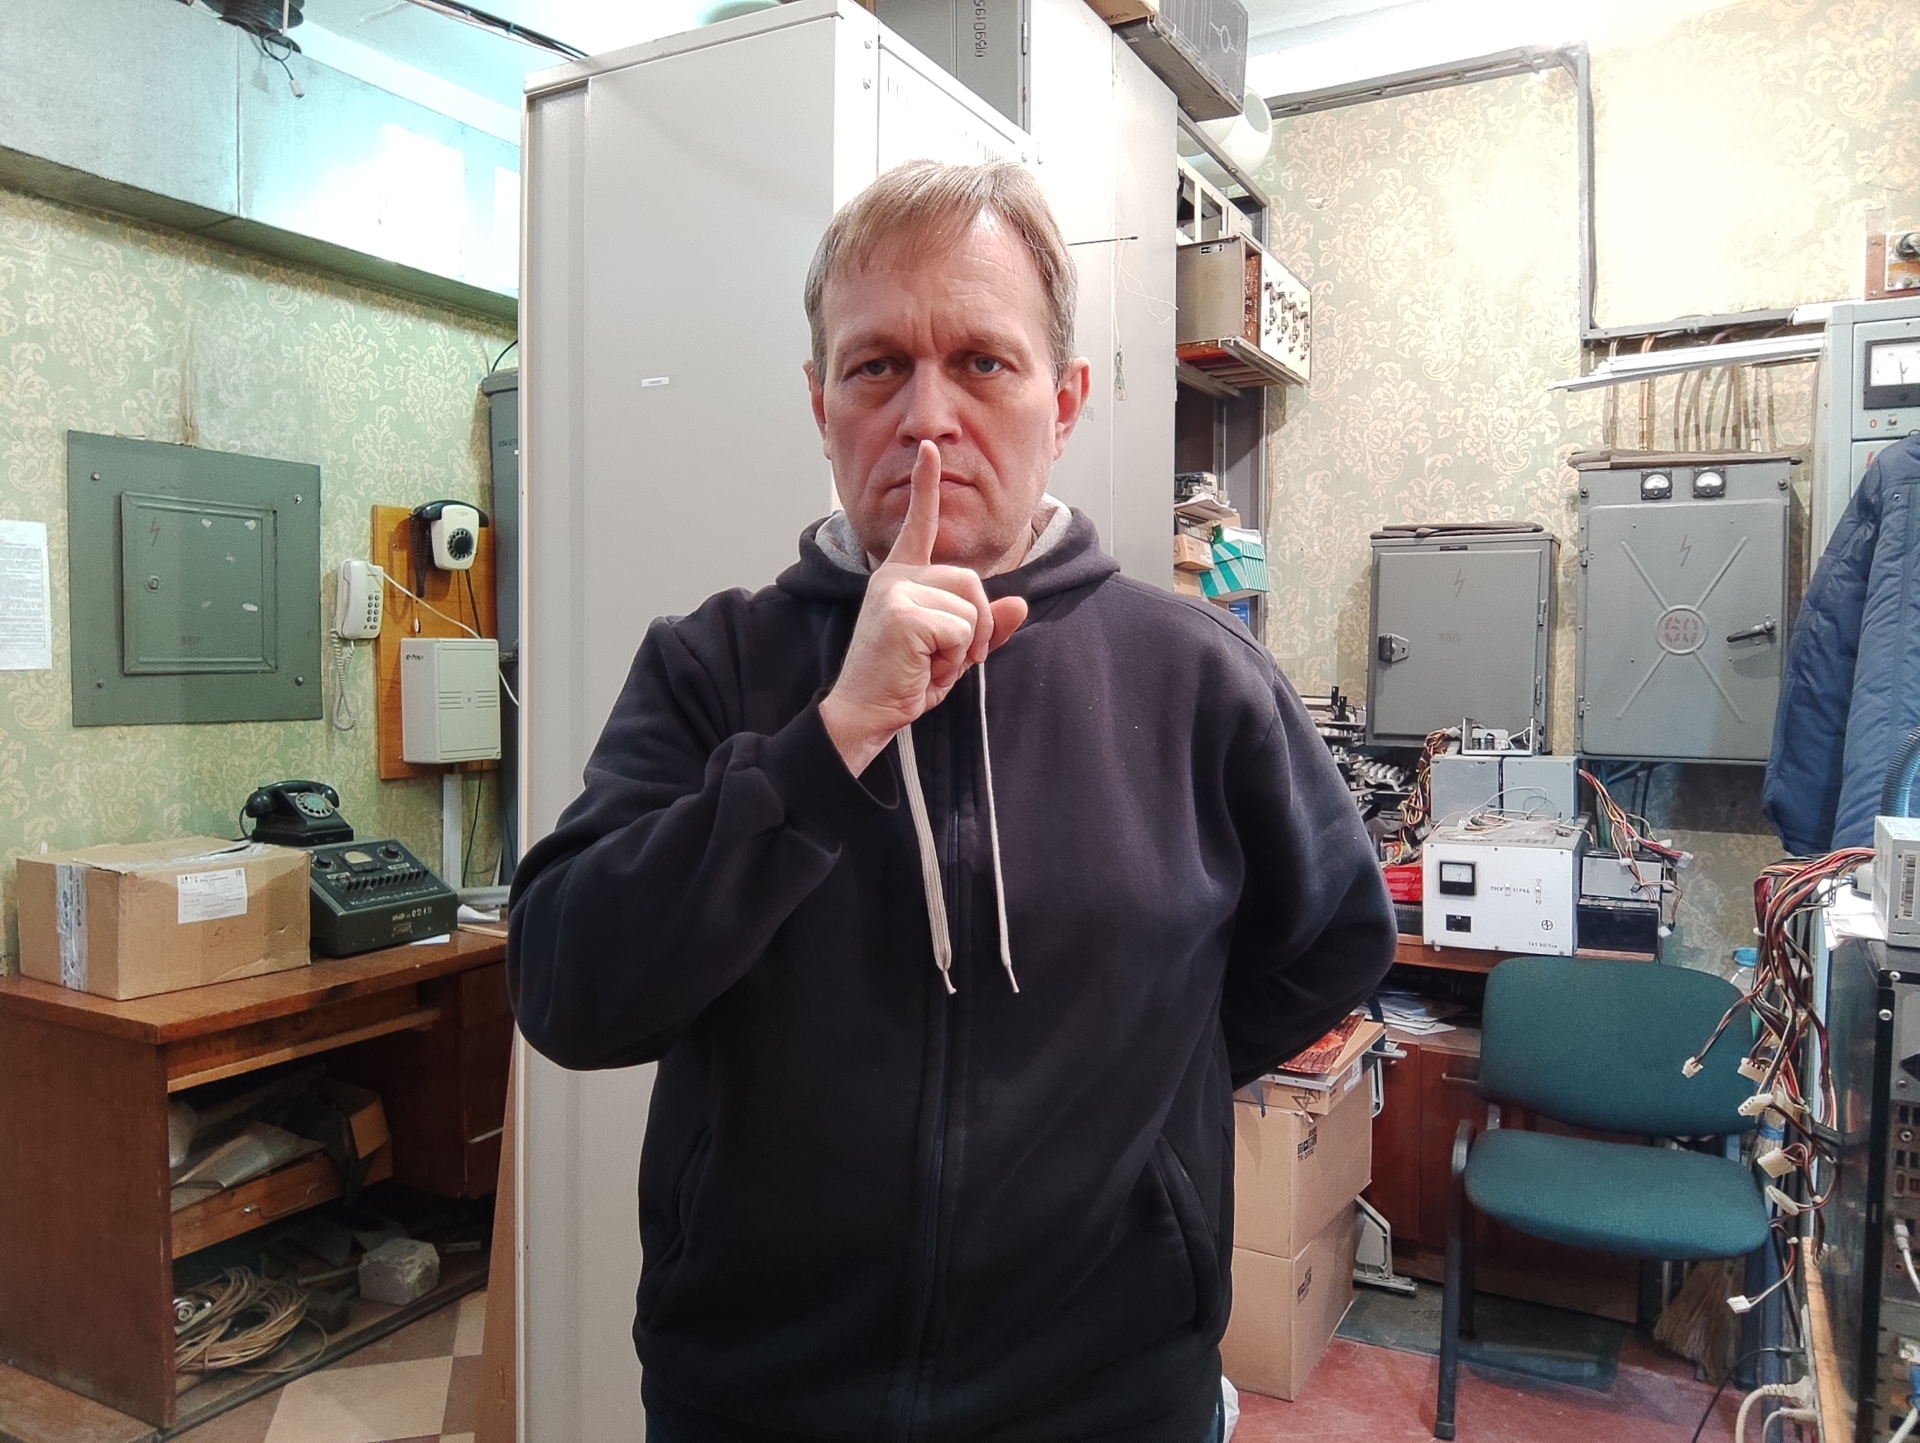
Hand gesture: mute